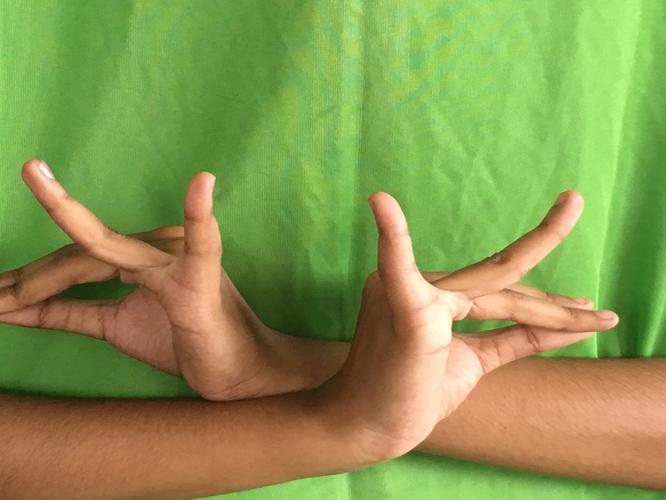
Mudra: Katakavardhana
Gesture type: double_hand